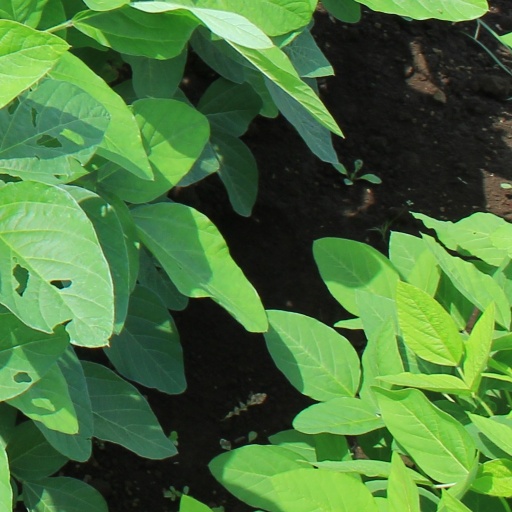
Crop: soybean